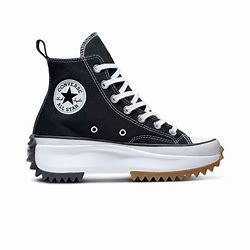
Brand: Converse
Model: Run Star Hike